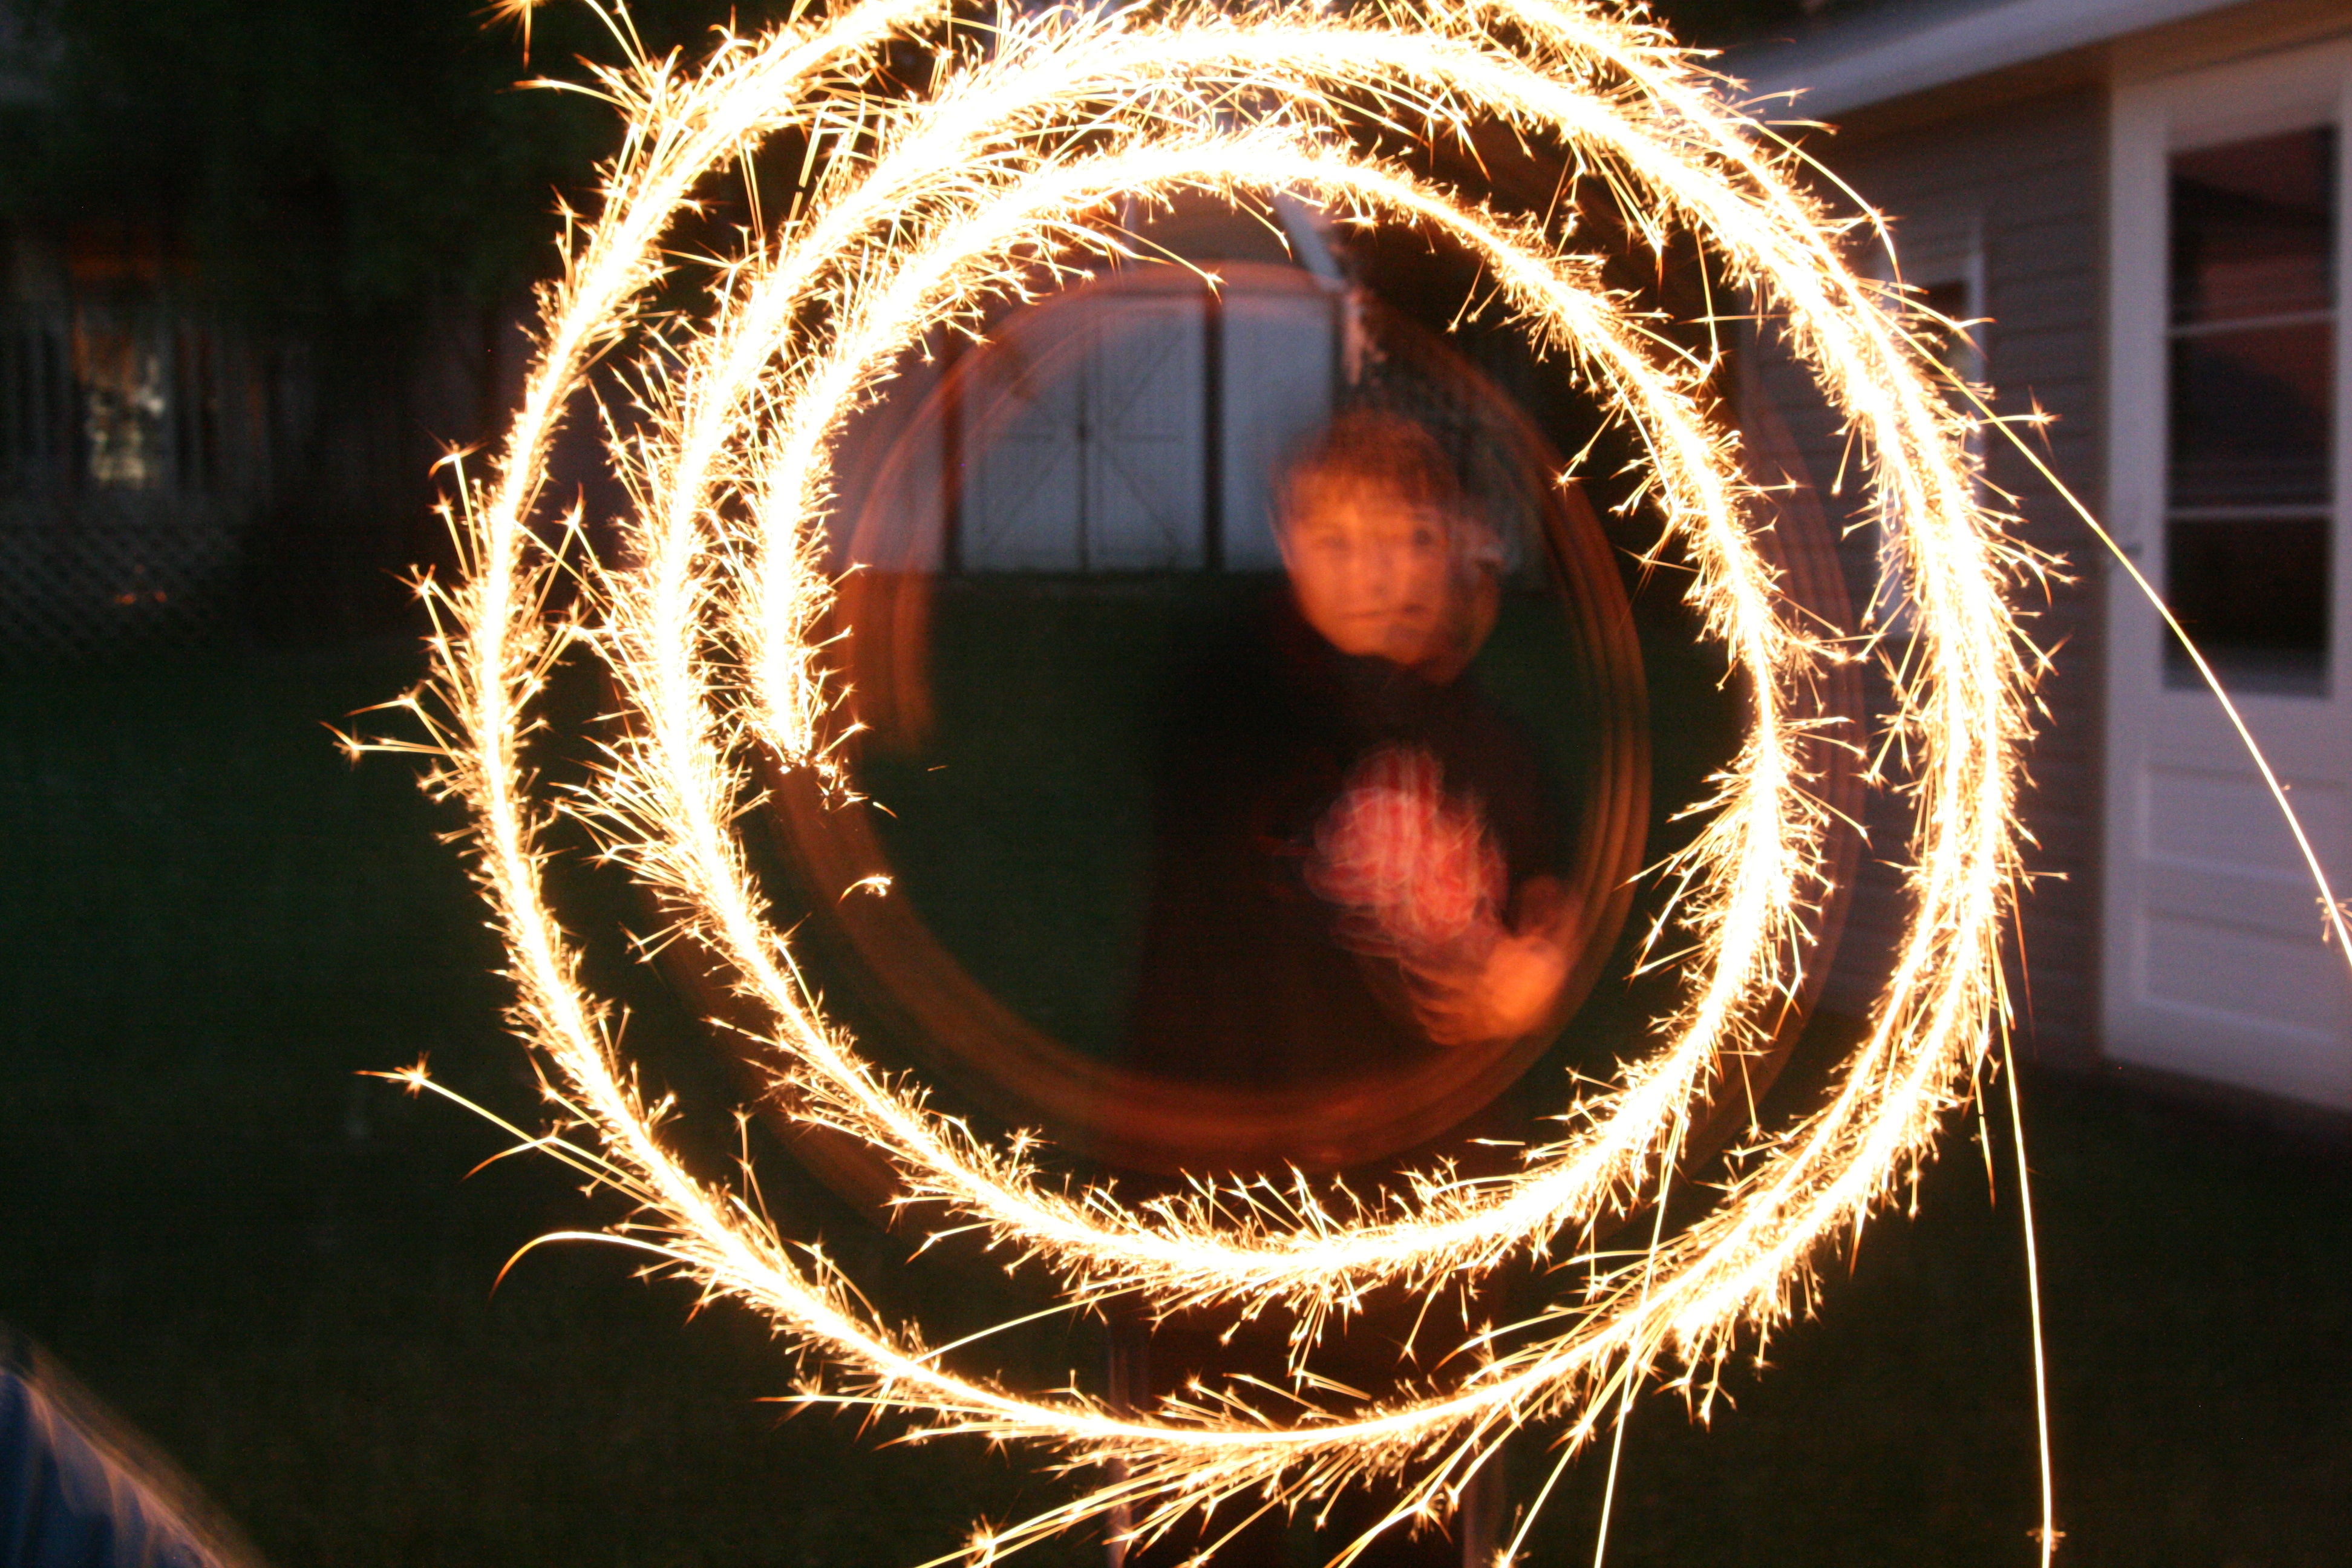
light, night, sparkler, young, holiday, christmas, lighting, circle, christmas decoration, fireworks, fun, happy, event, christmas lights